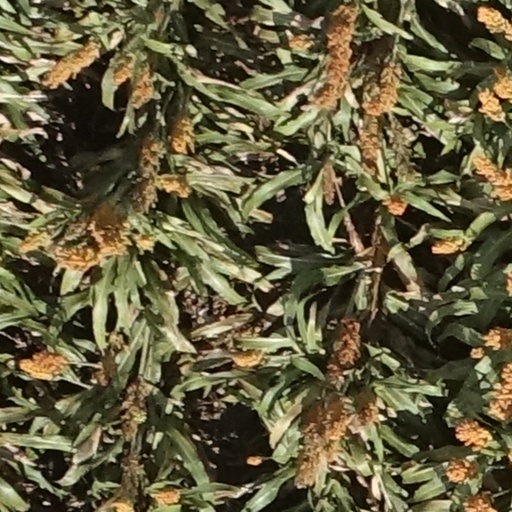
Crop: sorghum